Tommaso Salvini

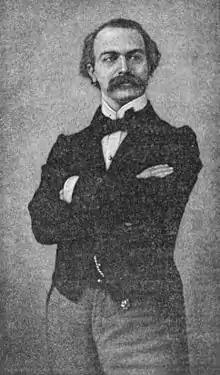
Tommaso Salvini at the age of twenty-nine

Salvini was born in Milan to parents who were both actors, his mother being the popular actress Guglielmina Zocchi.